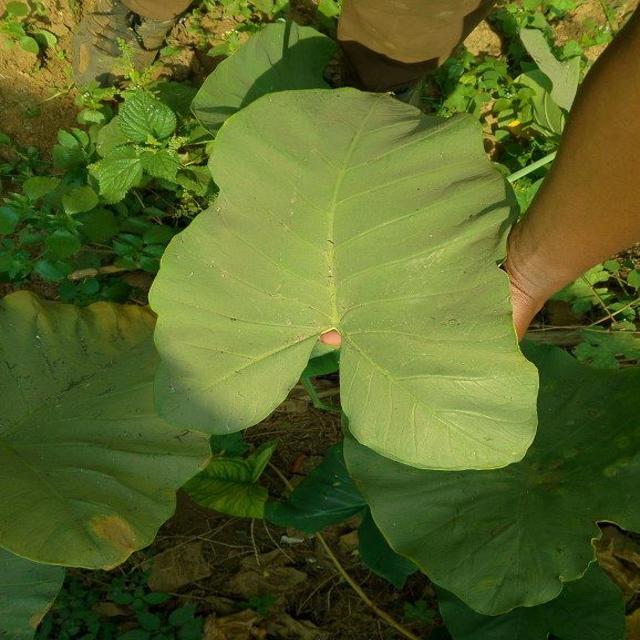
Label: Healthy